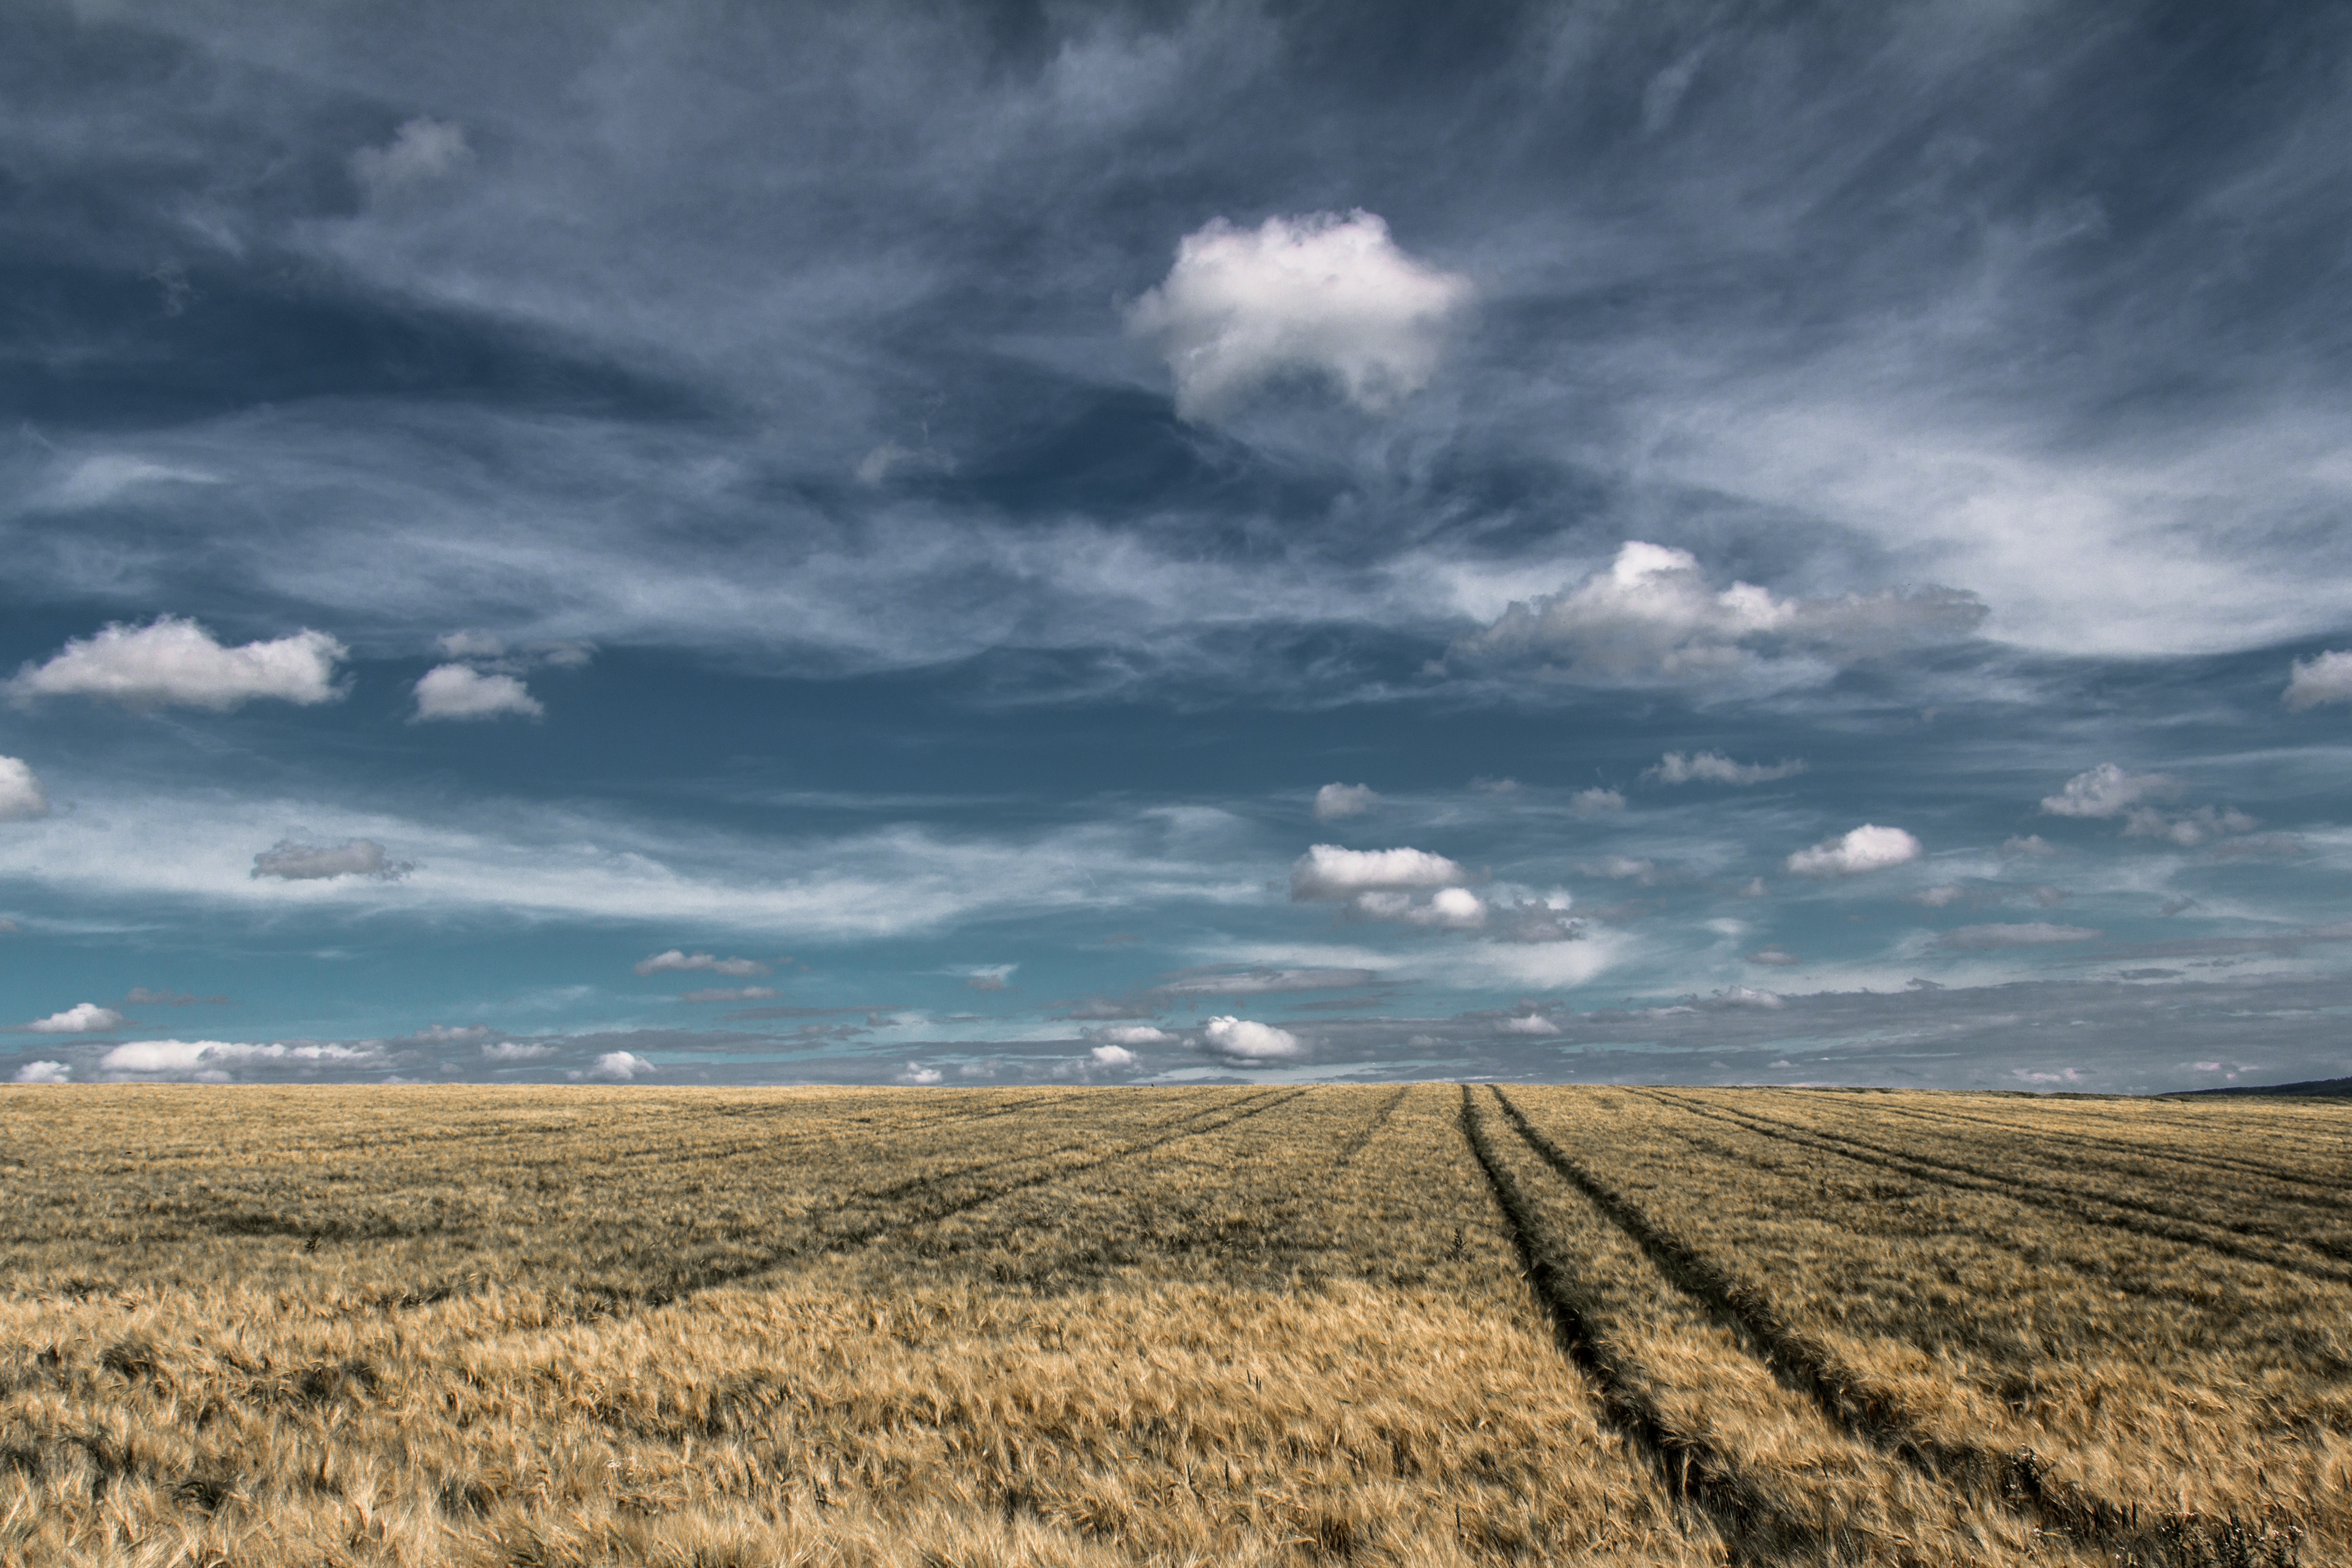
landscape, nature, grass, horizon, cloud, sky, field, meadow, prairie, sunlight, morning, hill, wind, crop, soil, agriculture, plain, clouds, grassland, plateau, habitat, ecosystem, steppe, rural area, meteorological phenomenon, natural environment, grass family